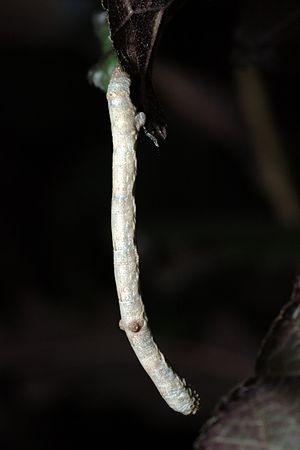
Sortie nocturne pour s'alimenter de la chenille Hypomecis punctinalis (la Boarmie parente) accrochée à une feuille de noisetier par les pattes arrières. Normandie.
Hypomecis punctinalis, la Boarmie pointillée, est un lépidoptère de la famille des Geometridae, de la sous-famille des Ennominae.